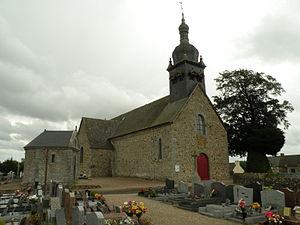
Église Saint-Joseph de La Chapelle-aux-Filtzméens, clocher construit en 1902 par Arthur Regnault.Brezhoneg: Iliz Chapel-Hilveven.
La Chapelle-aux-Filtzméens est une commune française située dans le département d'Ille-et-Vilaine en région Bretagne, siège de la communauté de communes du Pays de la Bretagne romantique. Elle est peuplée de 815 habitants.